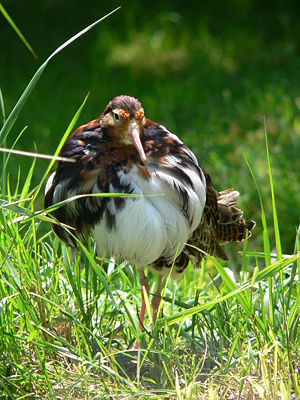
Brushane / Adfærd
Brushane med rejste fjerkraver
Brushane Philomachus pugnax er en ca. 30 cm stor vadefugl som tilhører sneppefuglene.